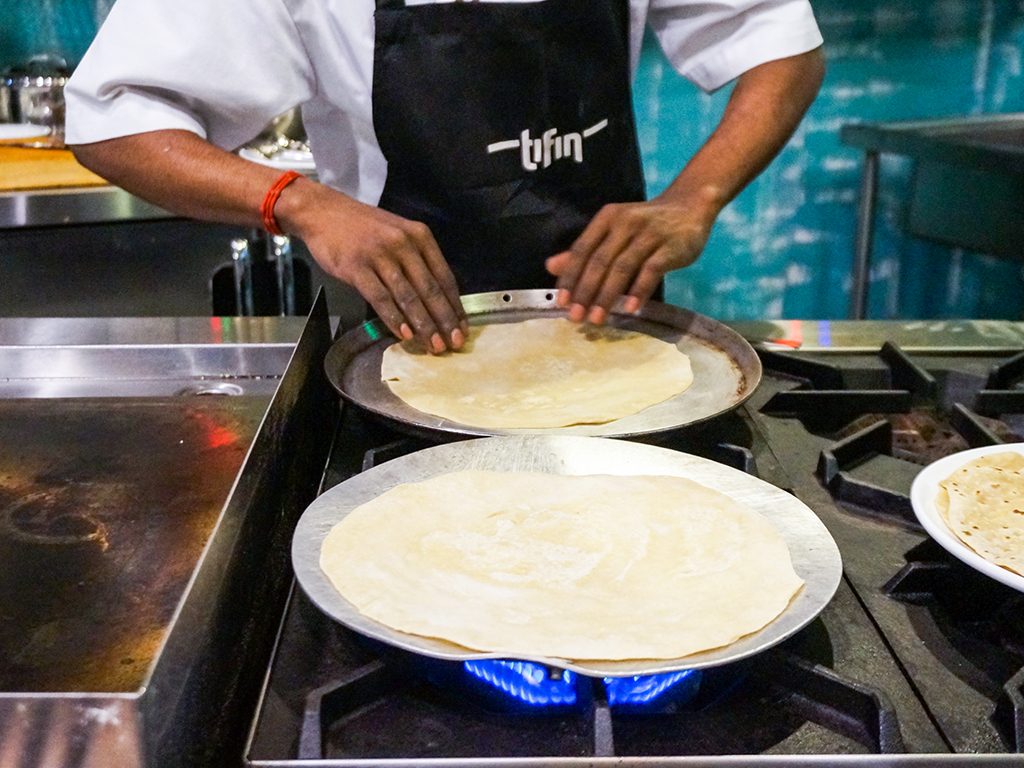
Dish: chapati